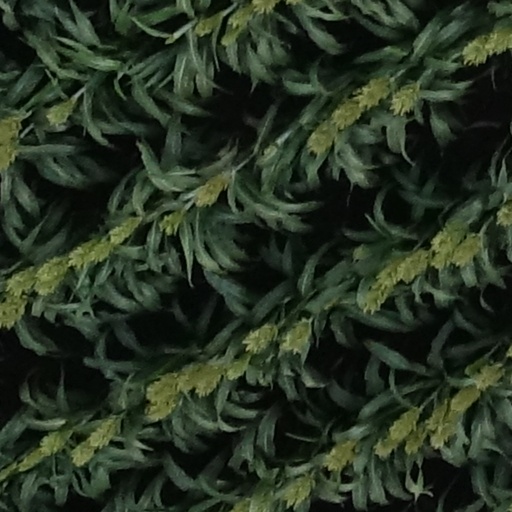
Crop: sorghum